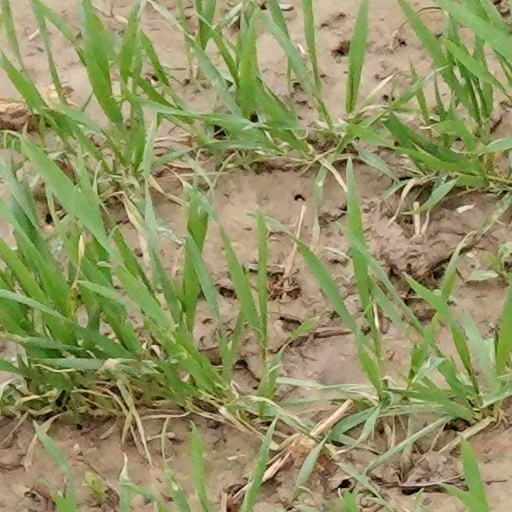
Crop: wheat